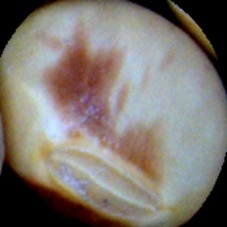
Label: Spotted